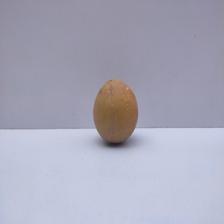
Size: Medium